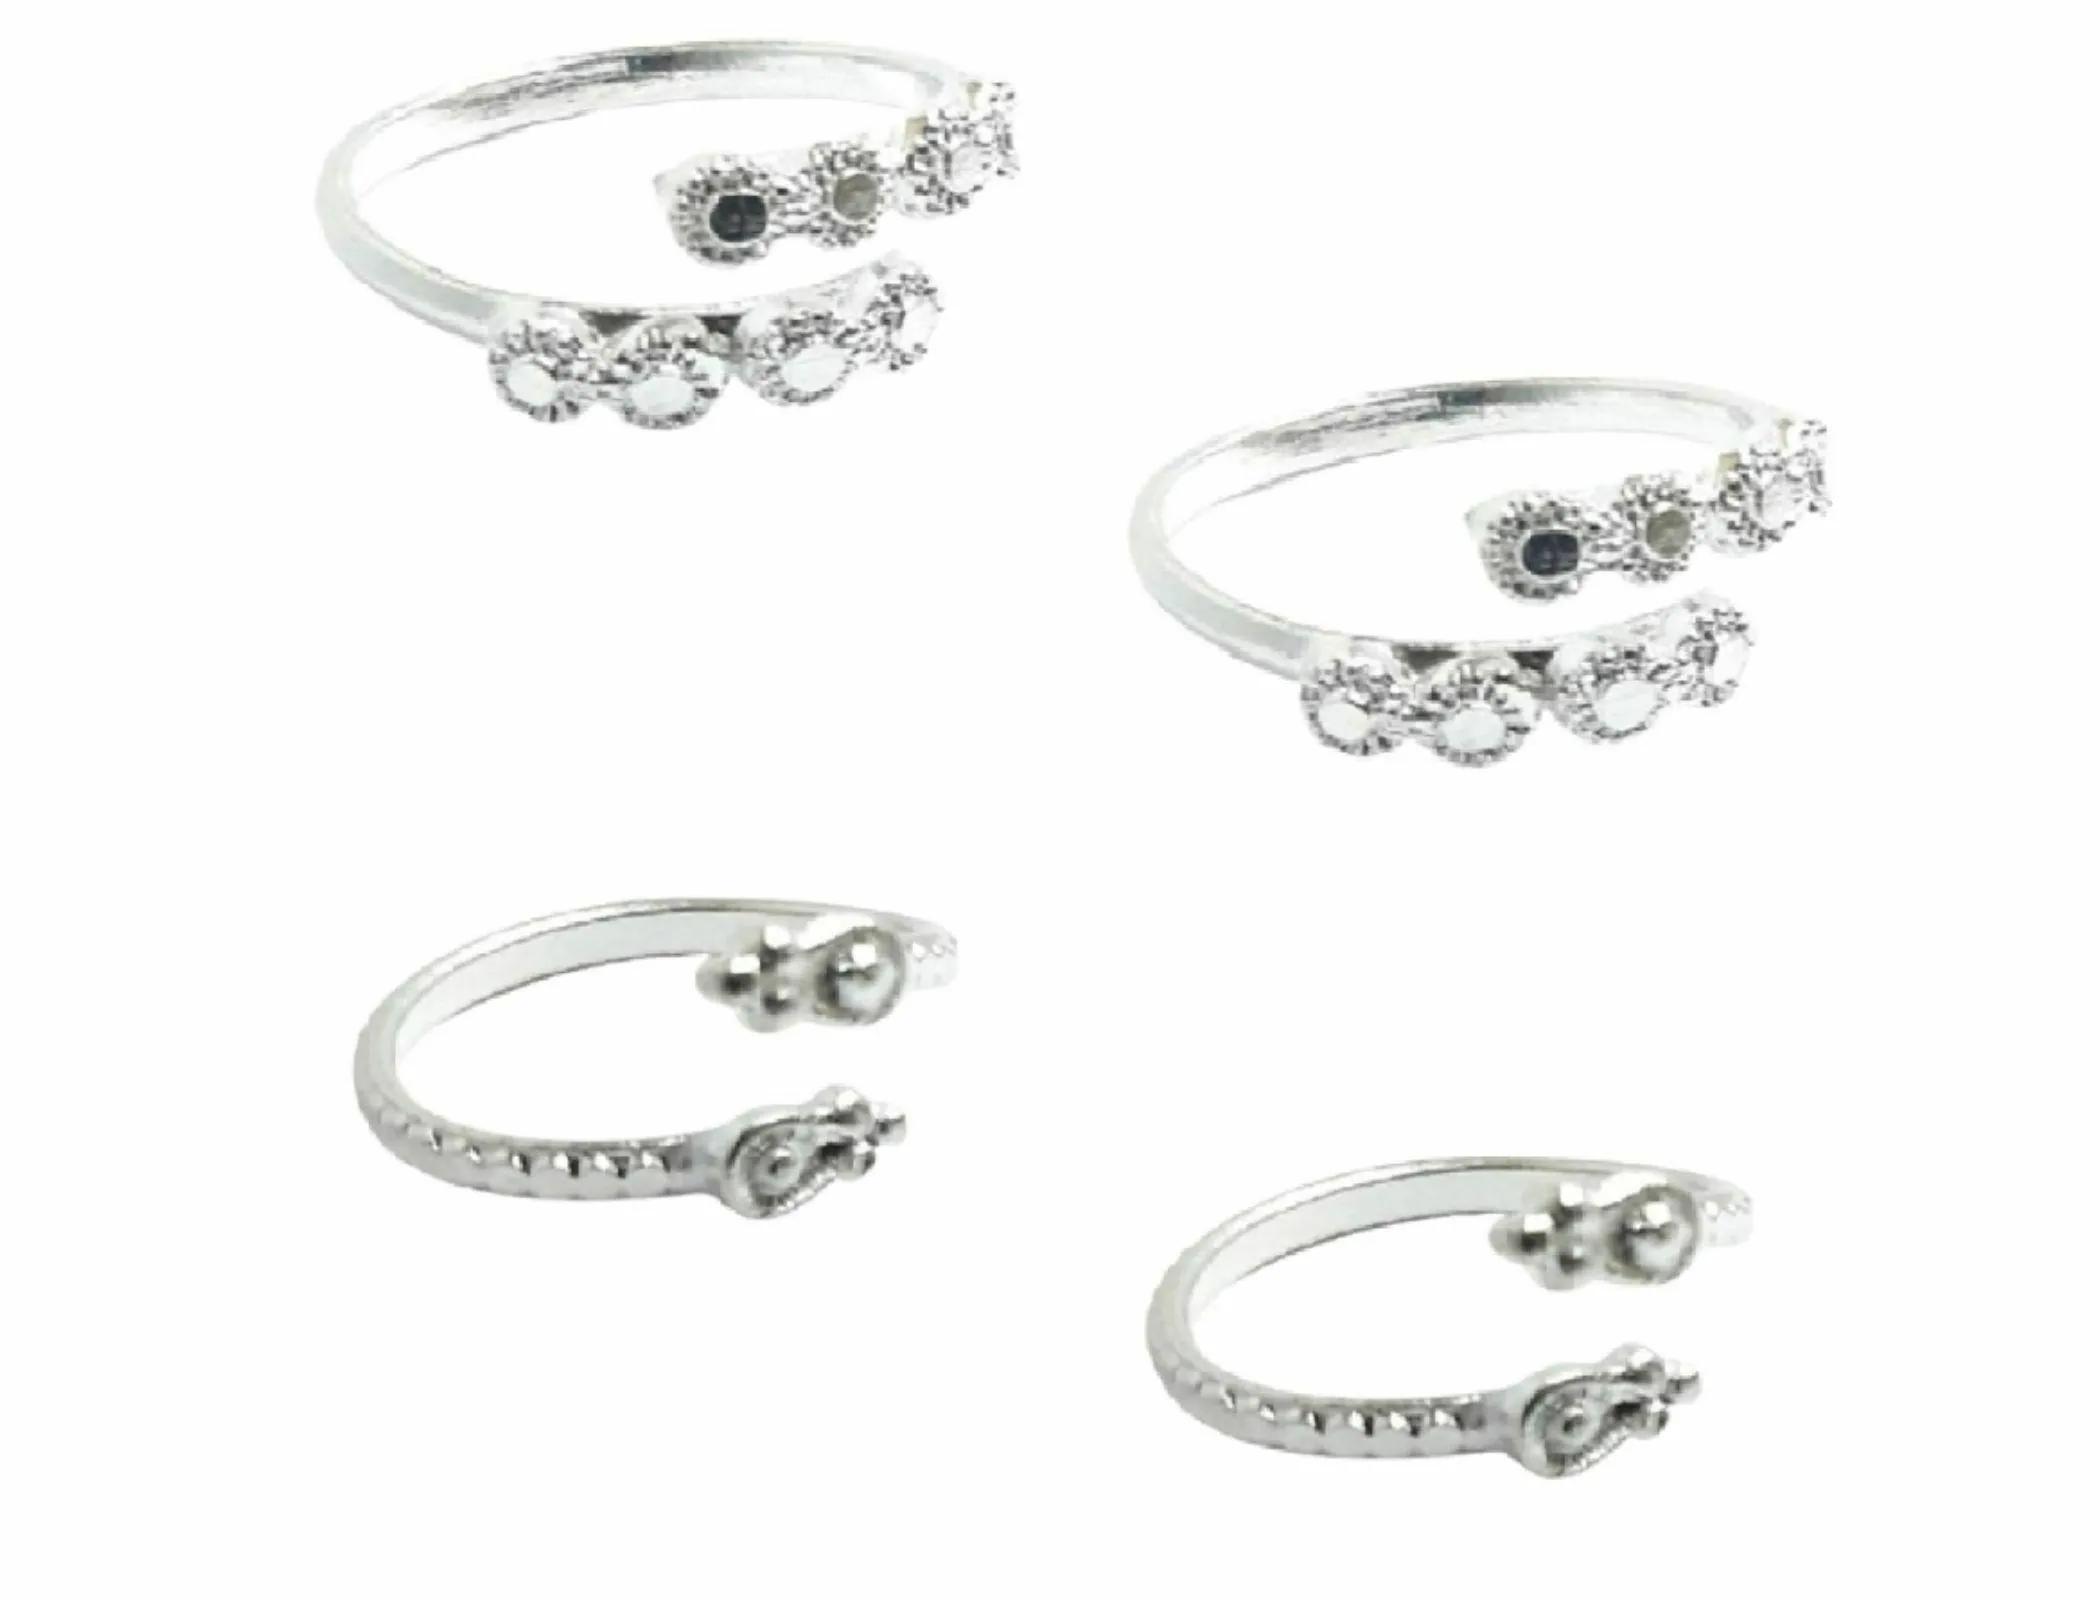
Kamada creations Designer Toe ring Set
Type: Traditional Jewellery
Brand: Kamada Creations
Price: Rs. 219
 Increase your style quotient with these Elegant Toerings from Kamada Creations. Designed to perfection these plain pattern toe rings will instantly attract your beauty. Oxidized Silver Plated Toe rings pair gives an elegant looks you require for all your Occasions. Adjustable in Size with smooth curves to keep your skin safe. Skin friendly - nickel free and lead free as per international standards. Anti-allergic and safe for skin Pretty enough to adorn the feet of a princess, these toe-rings make great festive wear too. Make an Admirable Gift for your friend sister, mother or wife, anniversary, birthday gift, Suitable for party, Office or Daily Wear.
Features: skin friendly,lightweight,silver plated
Included: 4-PAIR-OF-TOE-RING-SET